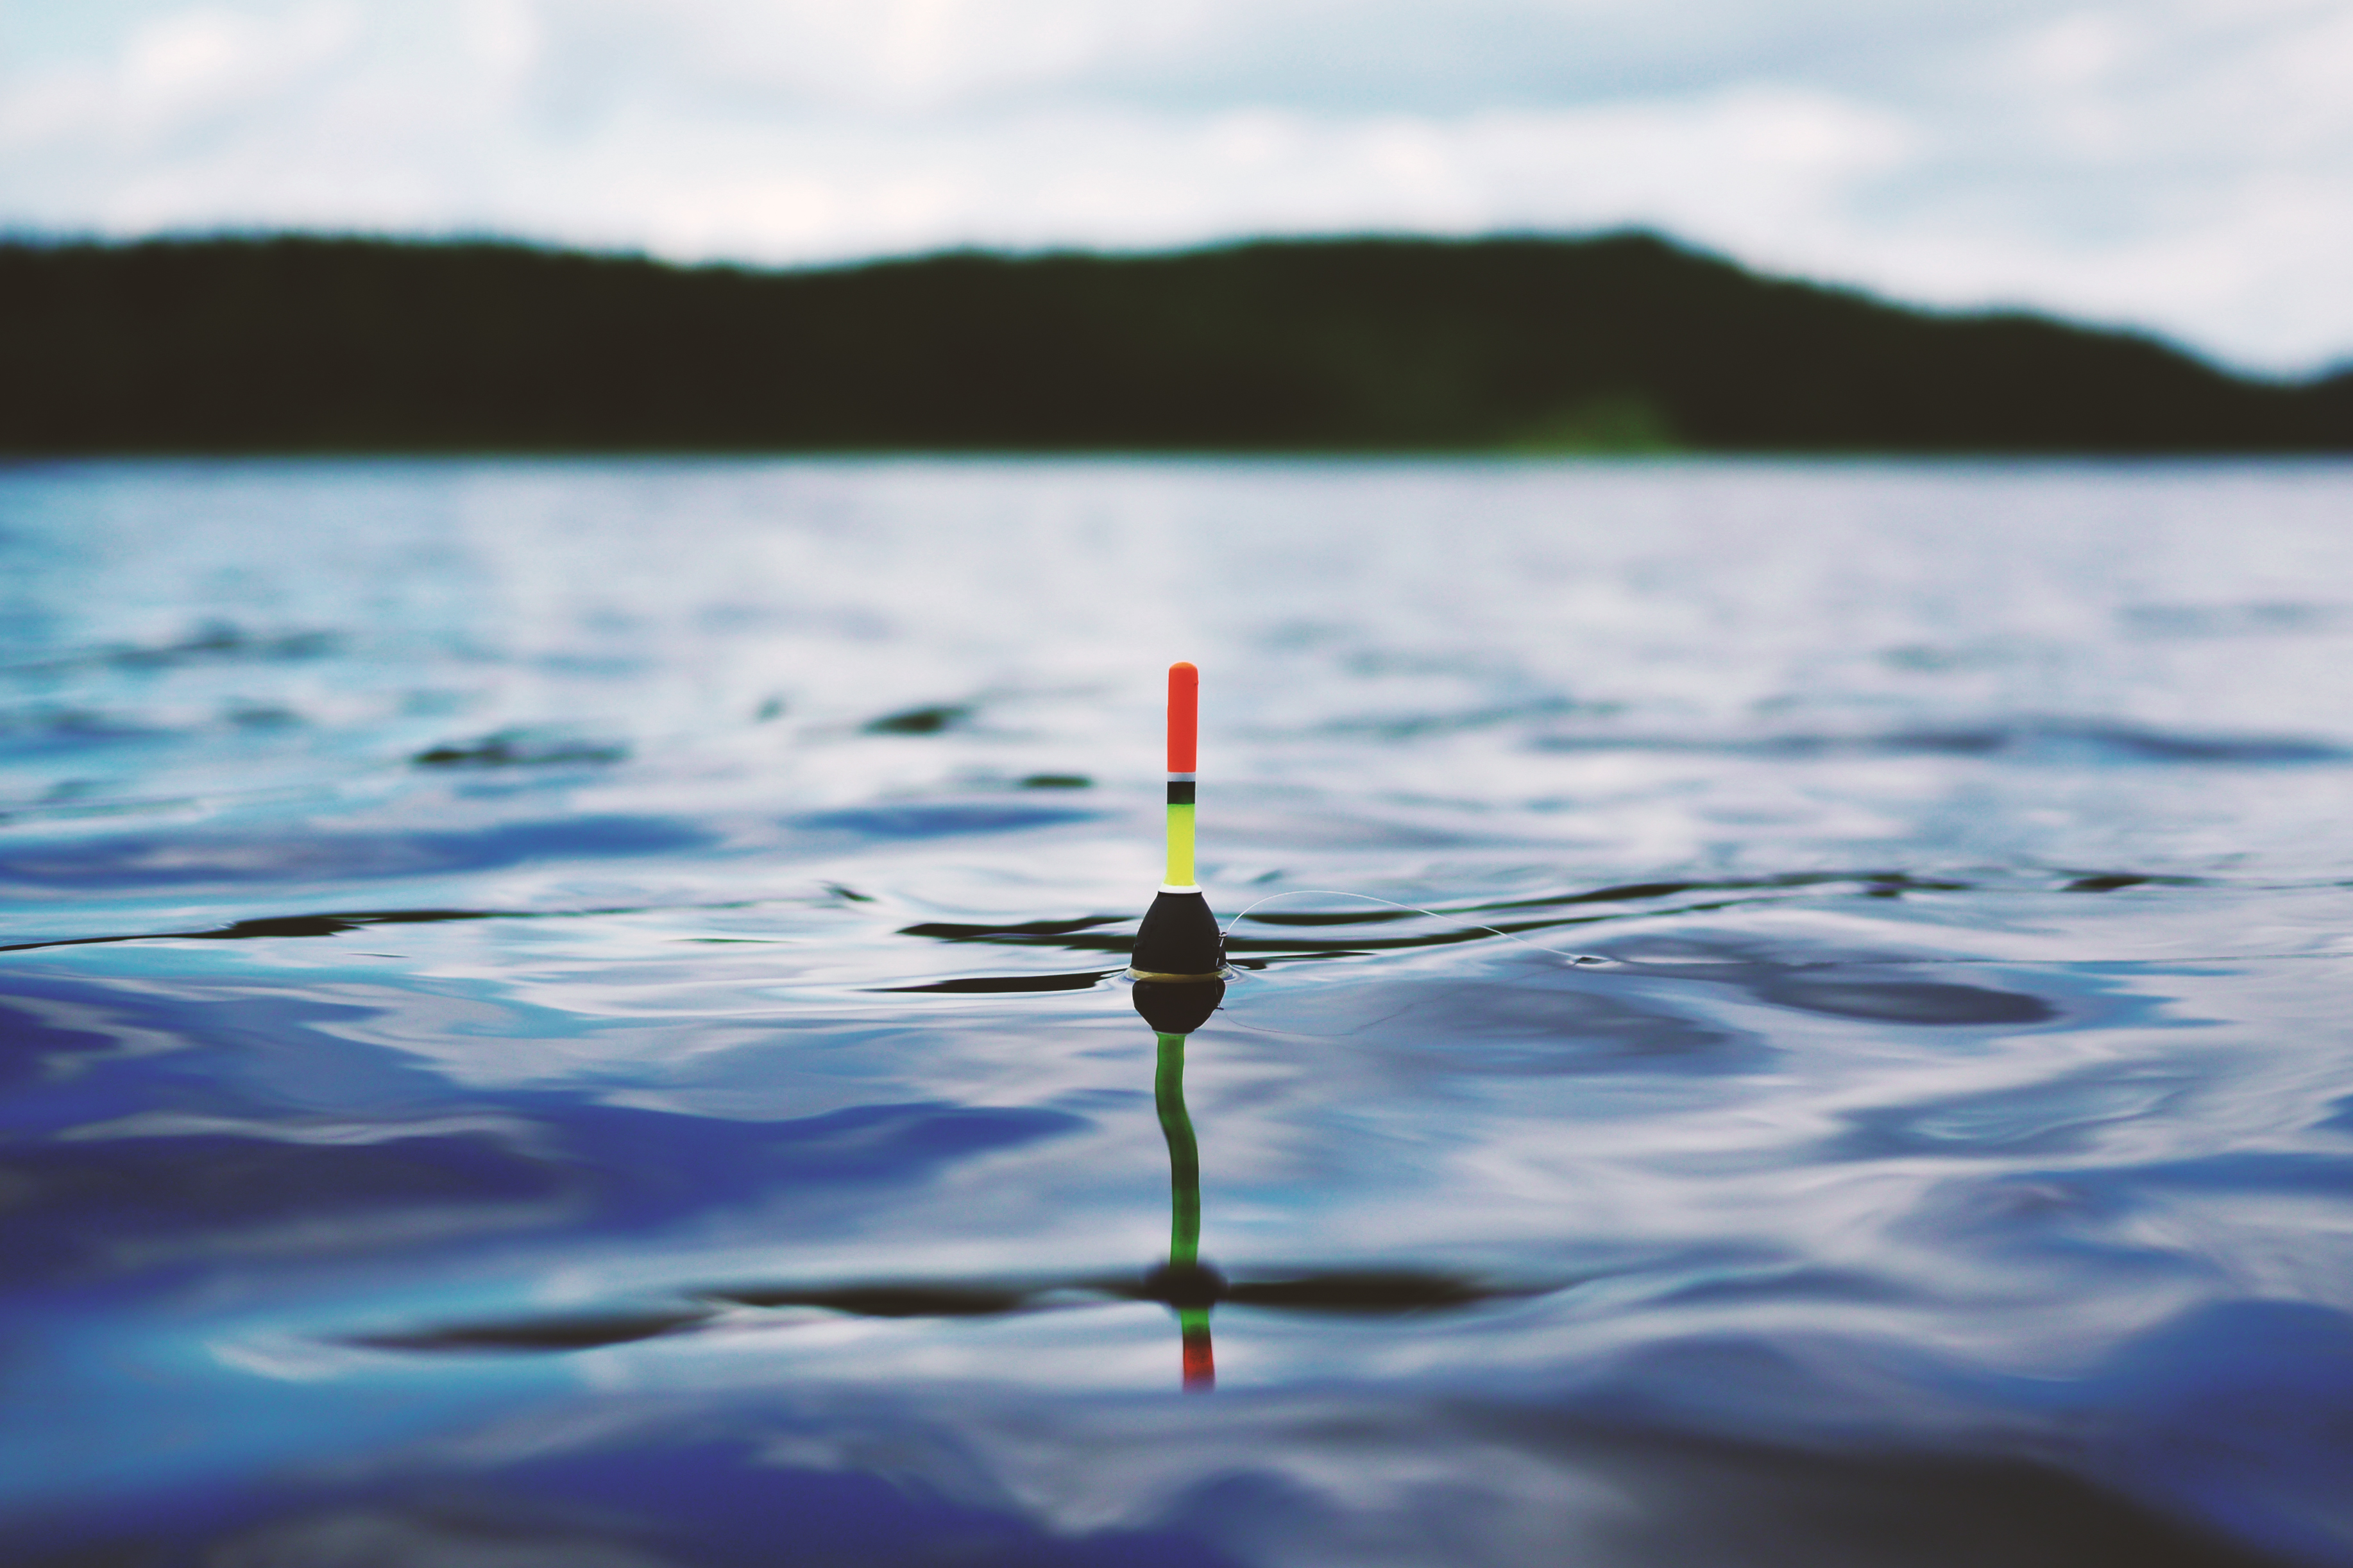
beach, sea, water, ocean, sunset, boat, wave, lake, travel, paddle, reflection, vehicle, fishing, calm, blue, float, surface, outdoors, boating, daylight, bouy, water surface, atmosphere of earth